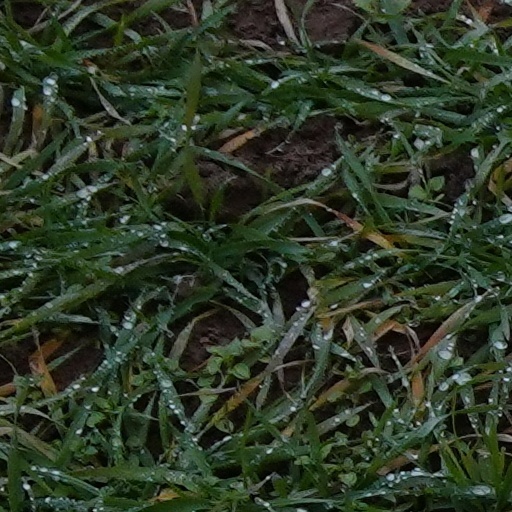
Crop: wheat